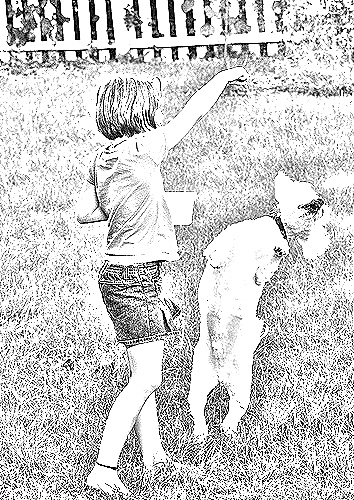
Portrait style: Sketch Portrait